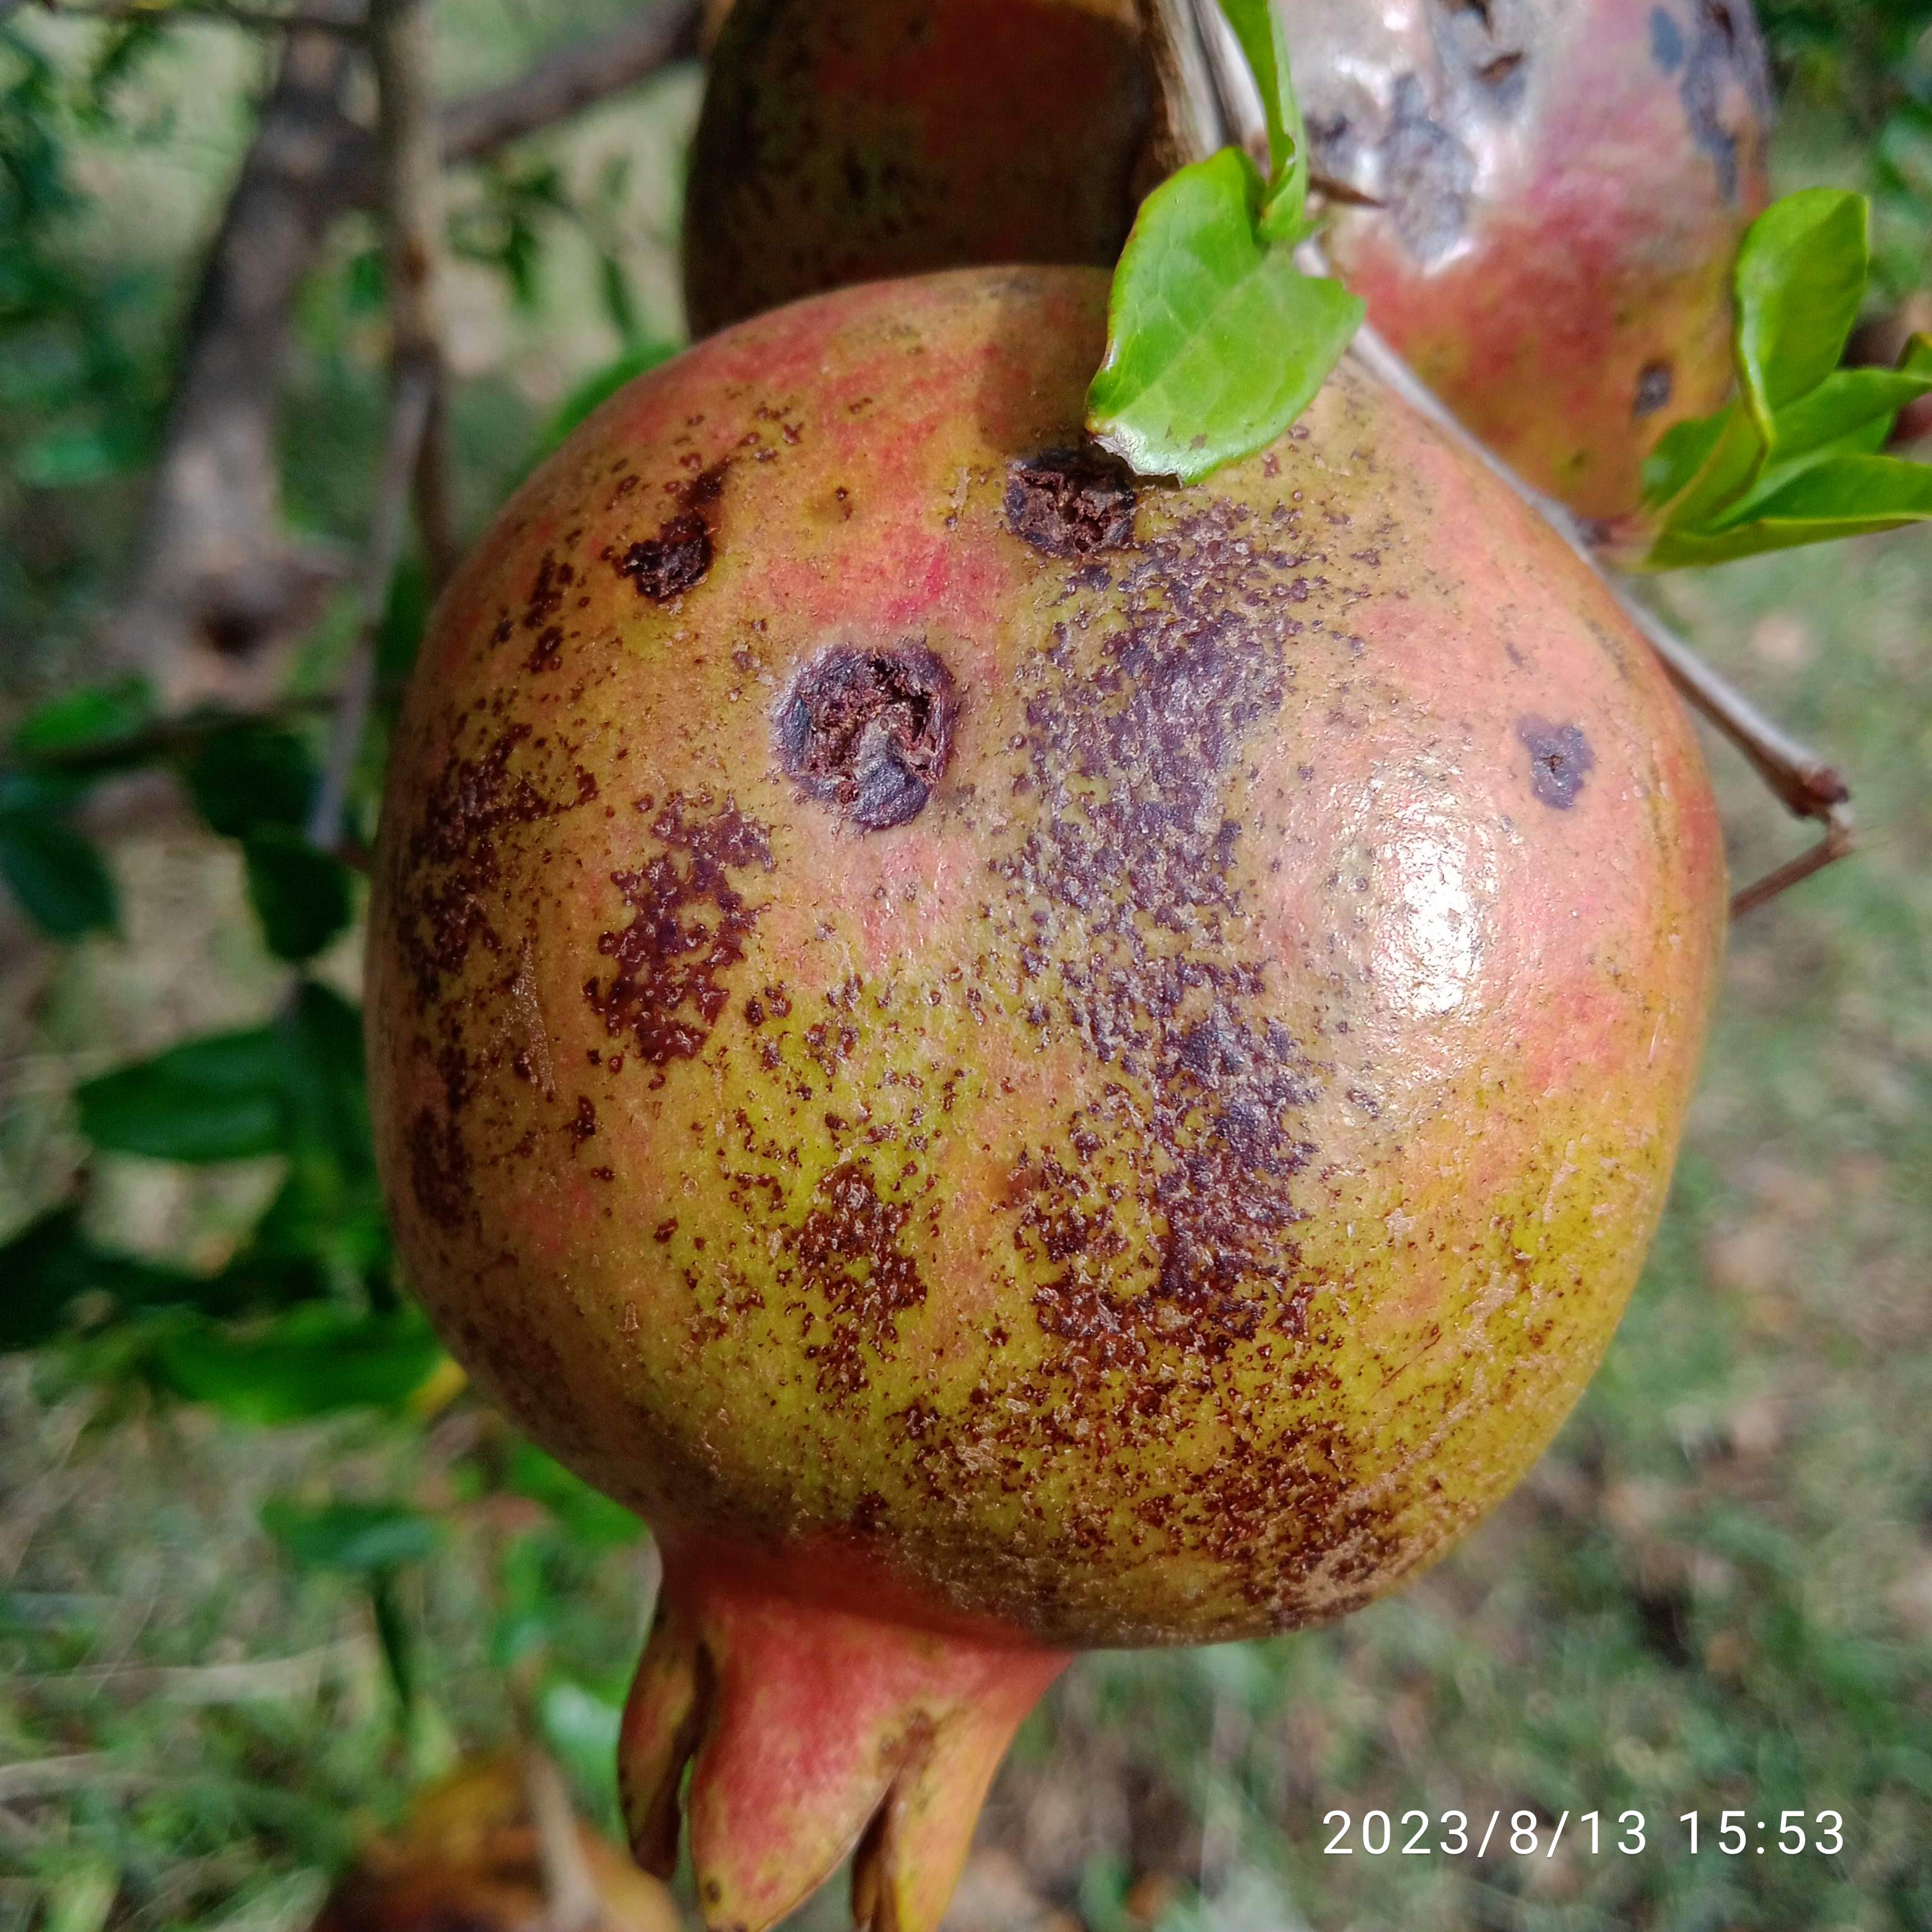
Label: Cercospora